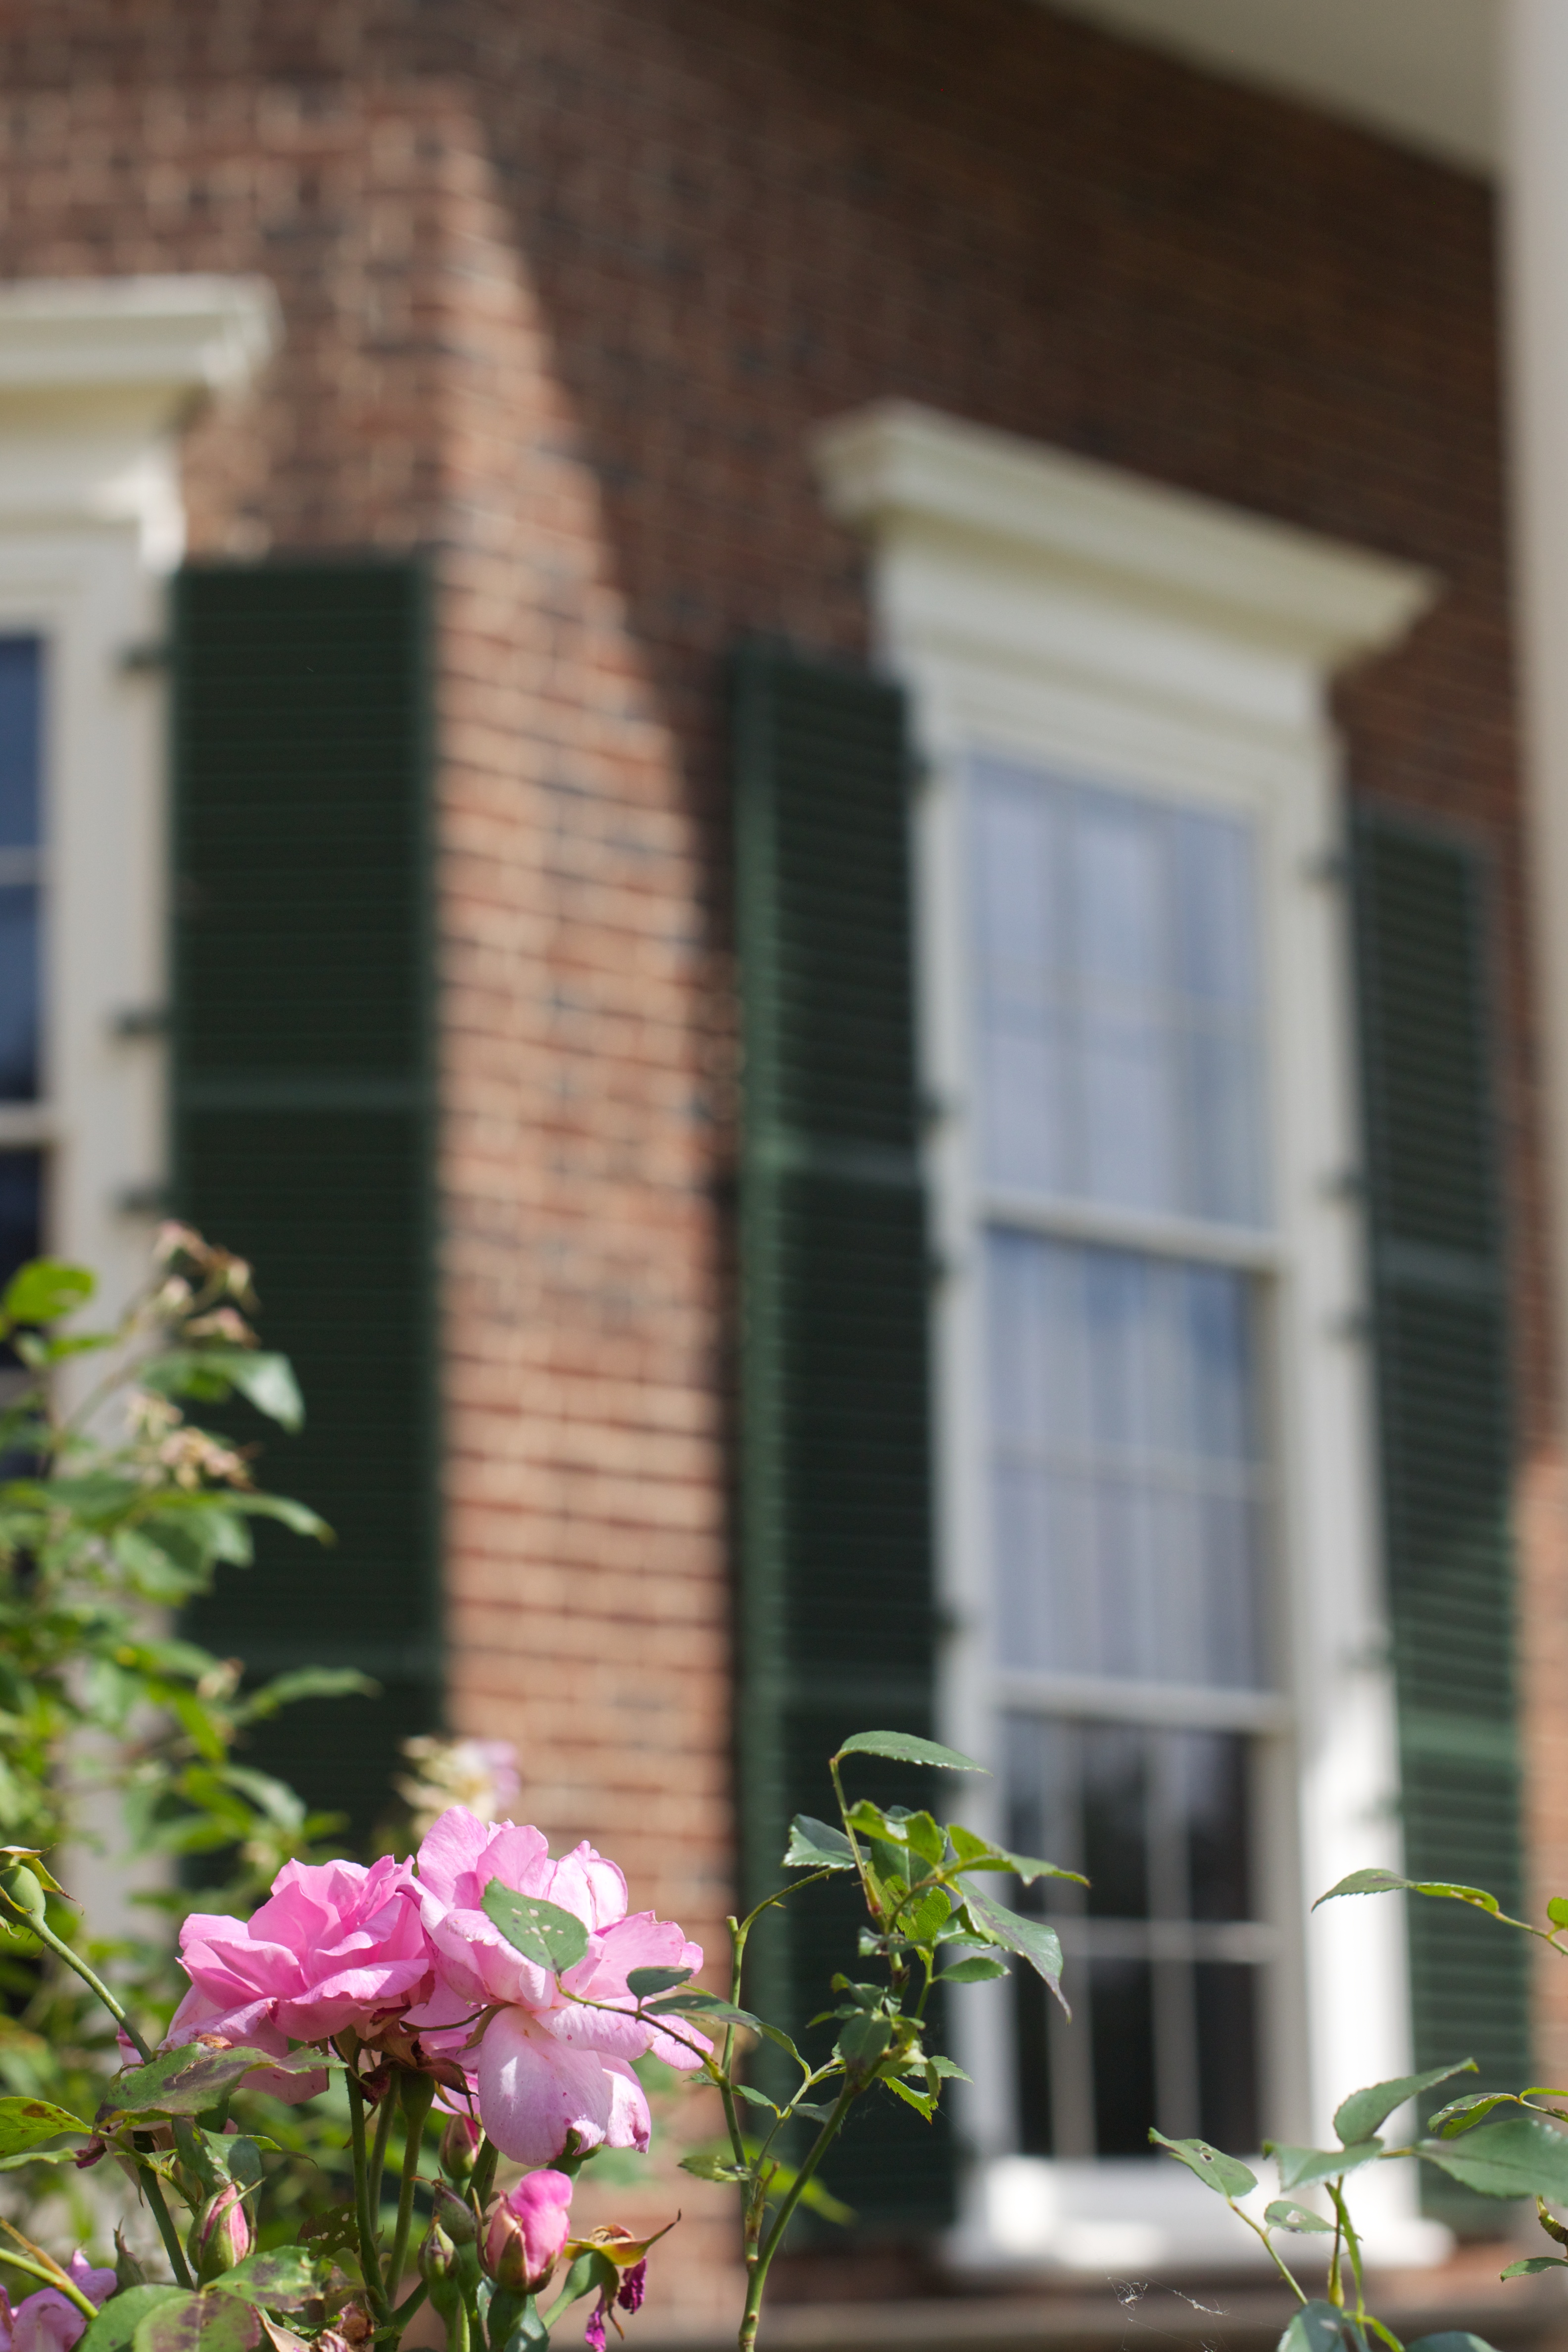
plant, house, flower, window, home, balcony, spring, cottage, garden, monticello